North River Pier 66

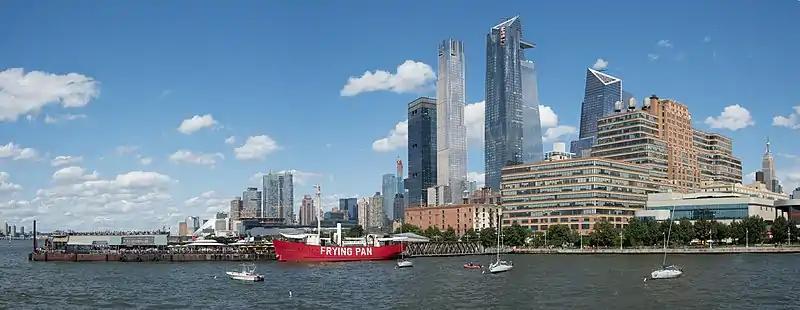
Pier 66, with Hudson Yards in the background

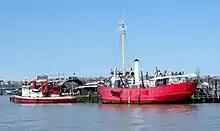
Docked at Pier 66

North River Pier 66 is a public boat house in Manhattan, New York, United States, located at 12th Avenue and 26th Street on the Hudson River.